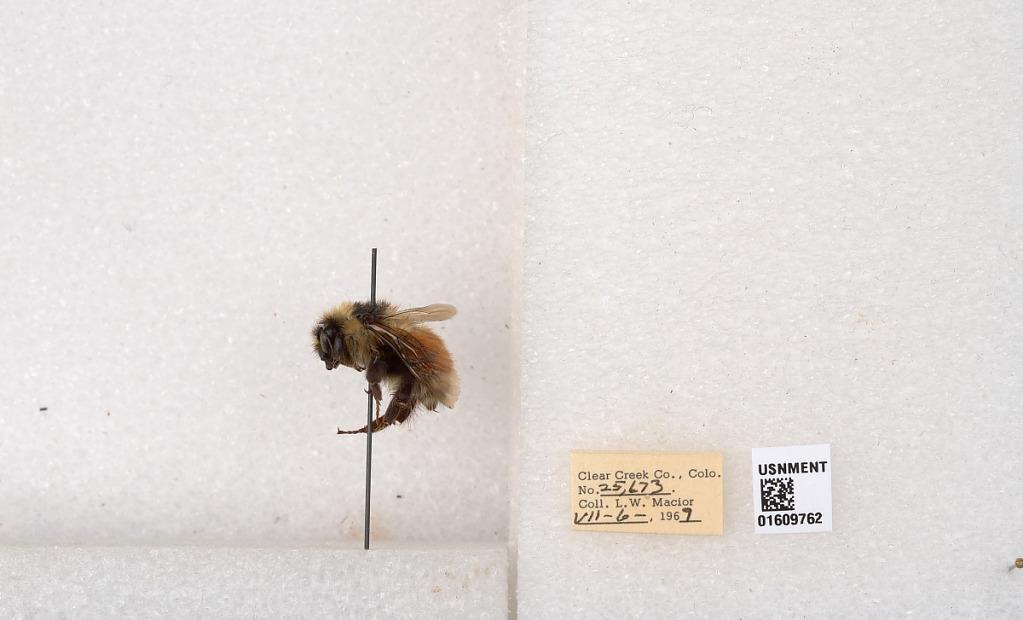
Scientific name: Bombus (Pyrobombus) sylvicola Kirby
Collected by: L. Macior
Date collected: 1969-7-6
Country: United States
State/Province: Colorado
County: Clear Creek
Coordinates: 39.6856, -105.645